List of United States Marine Corps aviation support units

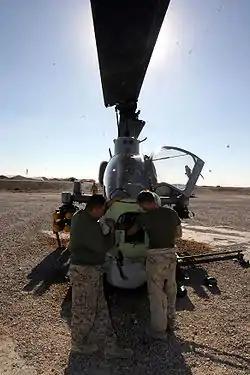
Marines repair weapons systems

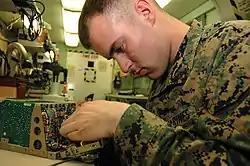
Marine repairs avionics

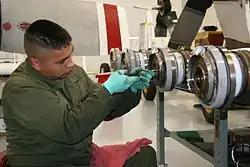
Marine repairs propellers

MACS are responsible for air traffic control and operate the Tactical Air Operations Center (TAOC), which directs antiair warfare (to include ground-based anti-aircraft weapons), early warning & intercept control, air surveillance, radar control, and airspace management.